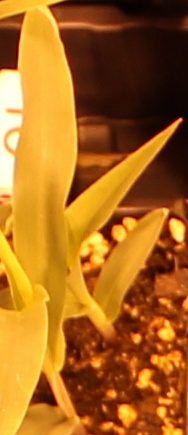
Label: Corn